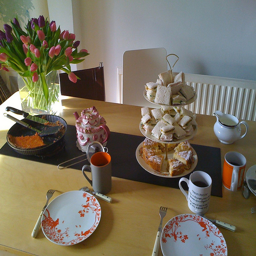
Pastry sitting on top of a table with red and white plates on them.
A nice table made for an upcoming dinner with h'ors douevres
Small sandwiches are mounted next to dishes on a table.
A kitchen dining room table that is set with utensils and plates
A table that has some snacks on it.